Echigawa, Shiga

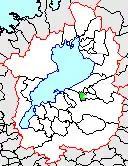
Location of Echigawa

As of 2003, the town had an estimated population of 11,411 and a density of 881.84 persons per km. The total area was 12.94 km.